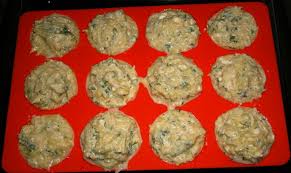
Yemek: mucver